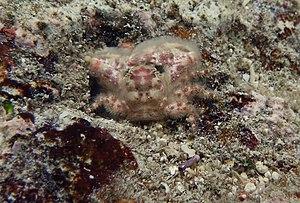
Un crabe porcelaine Petrolisthes tomentosus (Galatheoidea) à la Réunion.
Petrolisthes est un genre de crabes de la famille des Porcellanidae. Ils sont souvent appelés « crabes porcelaine ».
L'île de La Réunion est un département d'outre-mer français situé dans le sud-ouest de l'océan Indien.